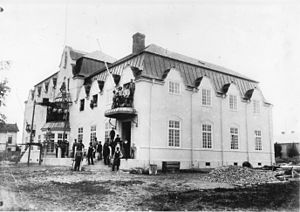
Scharinska villan / Historie
Den Scharinska villa under opførslen i 1905.
Scharinska villan i Umeå er en rosa palælignende bygning på Storgatan 63-65 ved Döbelns park, tegnet af Ragnar Östberg og opført 1904–1905 for Egil Unander-Scharin og familie. Huset blev opført af entreprenørvirksomheden AB Jakobsson & Eriksson, som tidigere også havde opført bykirken efter stadsbranden. Ansvarlig bygherre var Per Eriksson, som sad i byrådet sammen med Unander-Scharin. Frem til 1950'erne husede bygningen også familievirksomheden AB Scharins Söner.